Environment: real
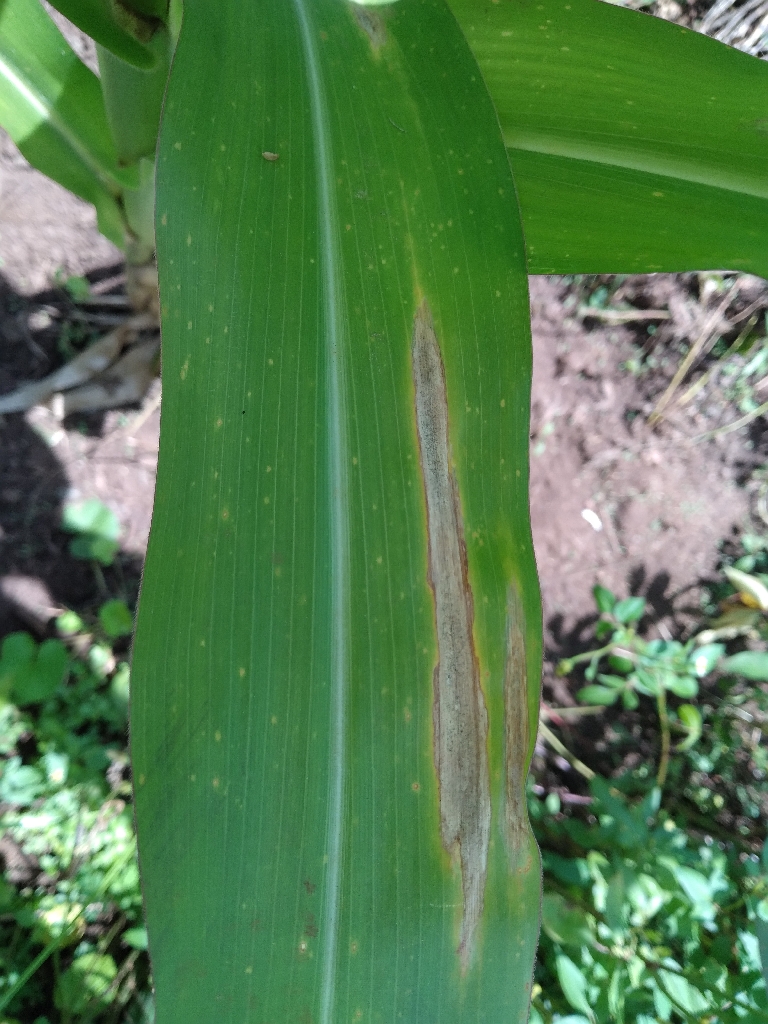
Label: northern_corn_leaf_blight